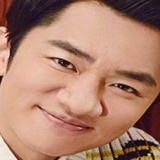
diễn viên Vương Tổ Lam